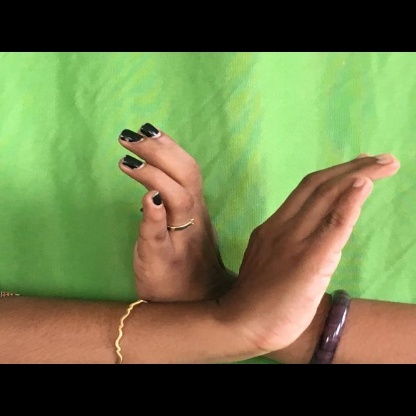
Mudra: Nagabandha